Davenport apartment collapse

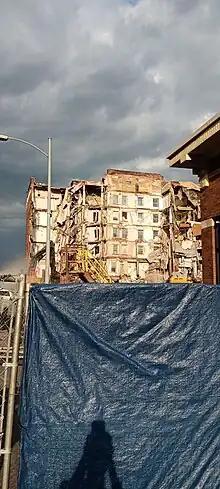
Demolition at the collapse site

On June 6, 2023, demolition was planned to start on the partially collapsed building. City officials initially reported that demolition would start two days after the collapse, but there were numerous delays due to protesters pushing for the search of missing individuals. There were also health concerns due to possible asbestos and other hazardous materials located inside the building, which prompted the city to order individuals living nearby to evacuate. Demolition began on June 12, 2023.